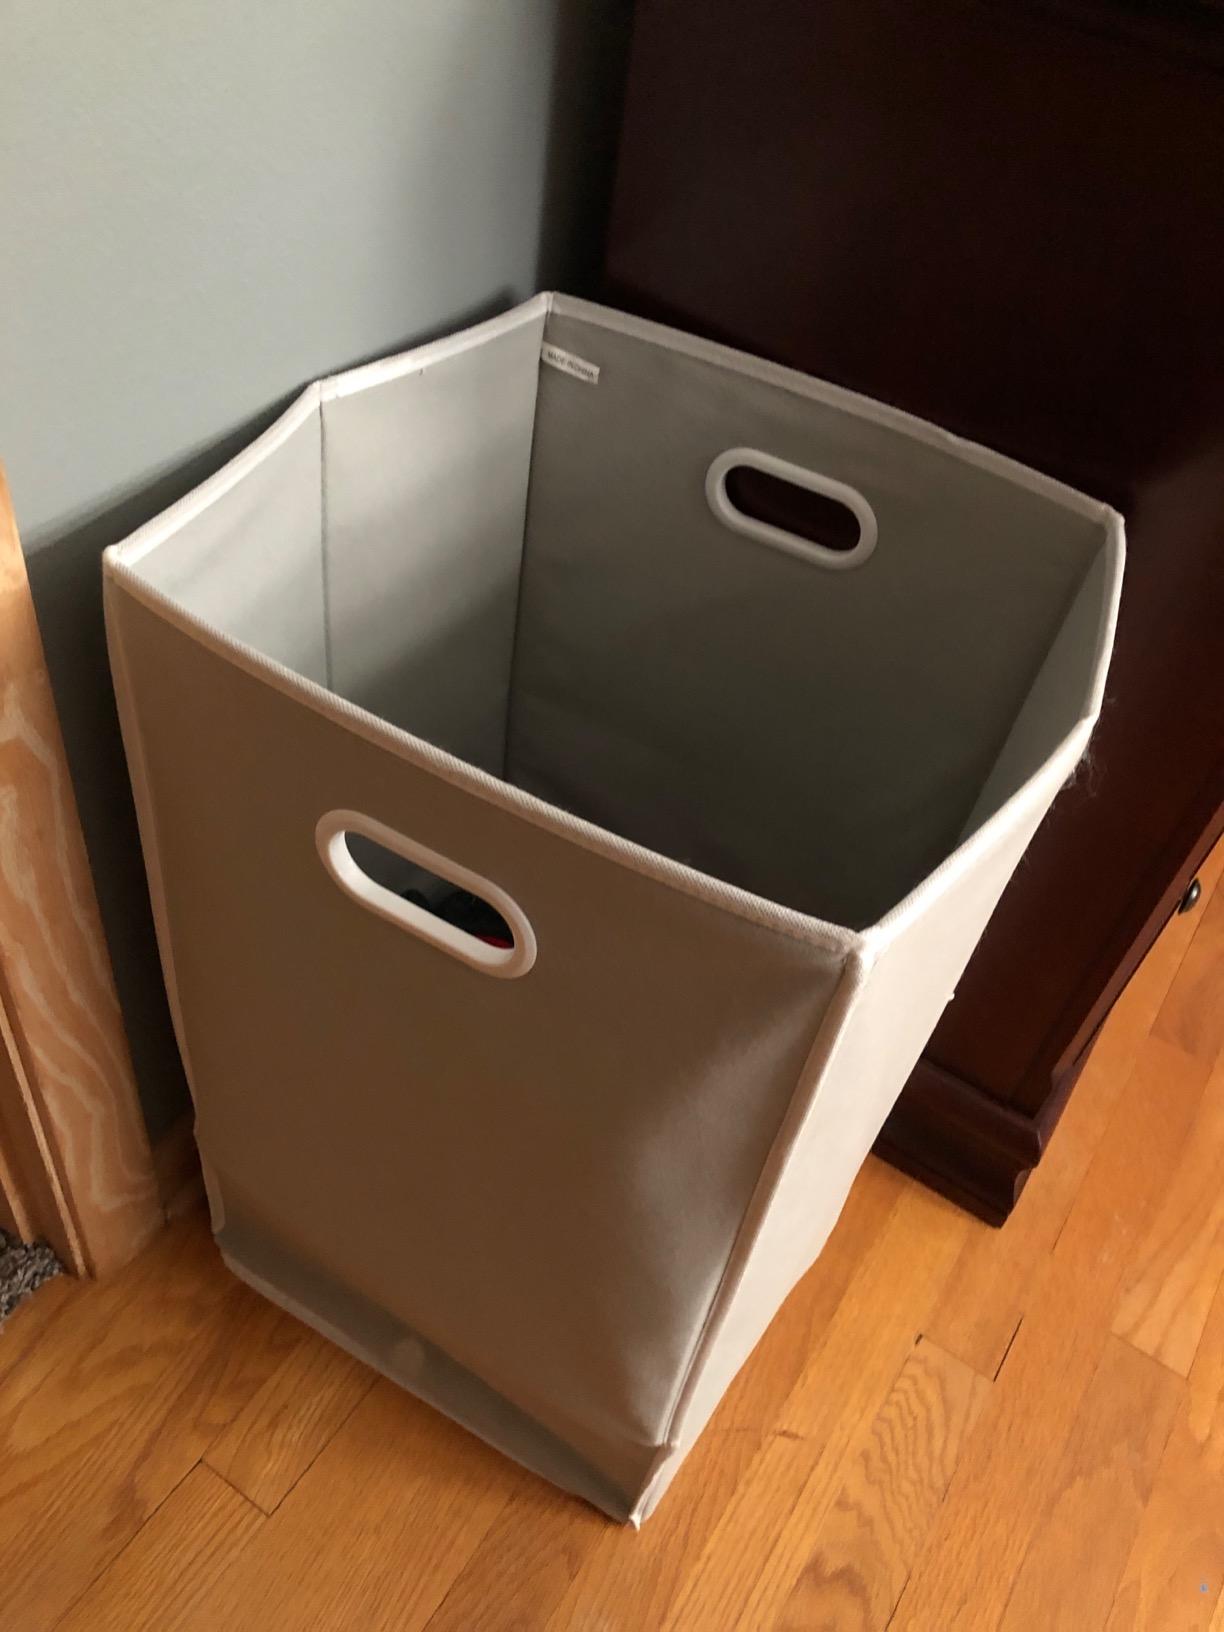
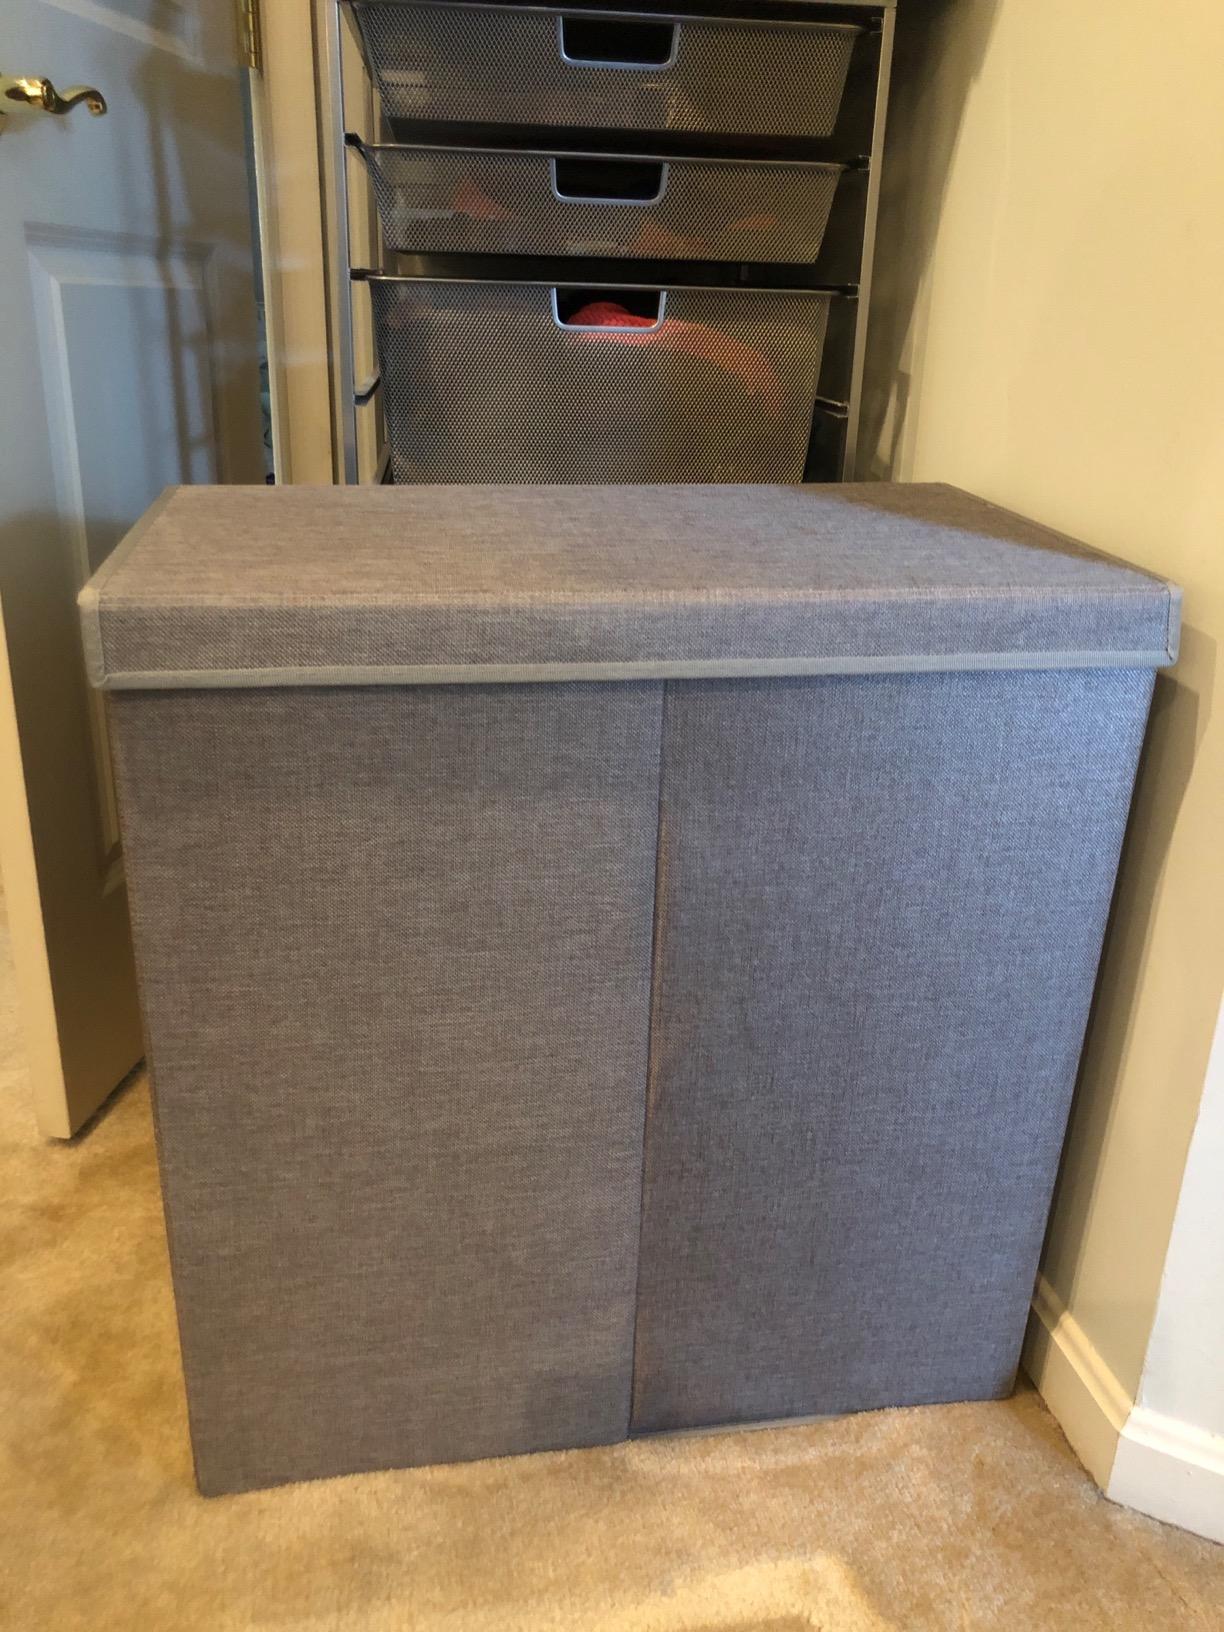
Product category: items_hamper
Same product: no